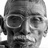
Emotion: neutral